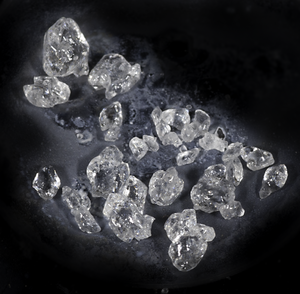
Le difluorure de xénon est le composé chimique de formule XeF₂ synthétisé pour la première fois à Munster par le chimiste Rudolf Hoppe. Il se présente sous forme d'un solide cristallin incolore qui se sublime à 114 °C. On l'obtient à partir de xénon et de fluor sous l'effet de la chaleur, d'un arc électrique ou d'un rayonnement ultraviolet :